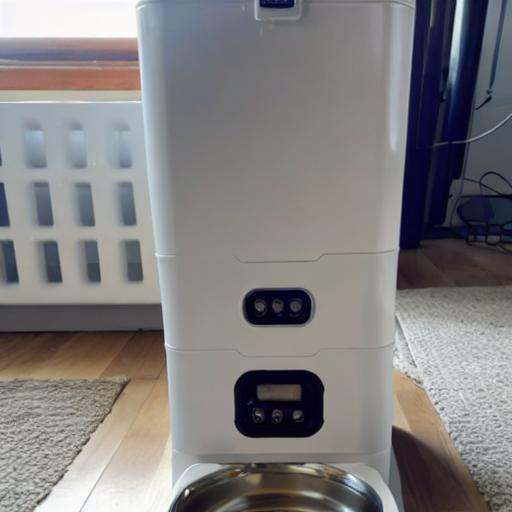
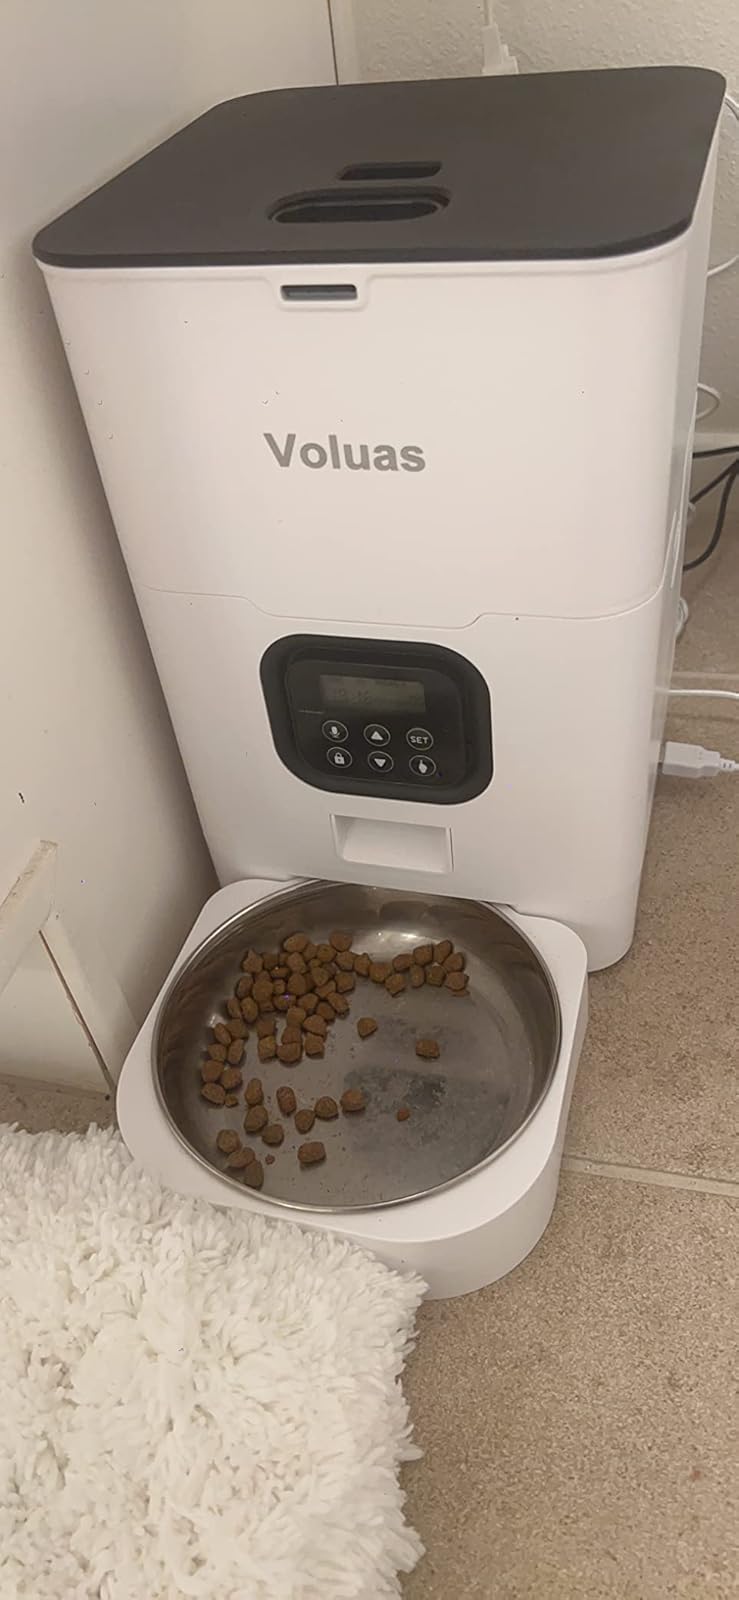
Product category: items_feeder
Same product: no